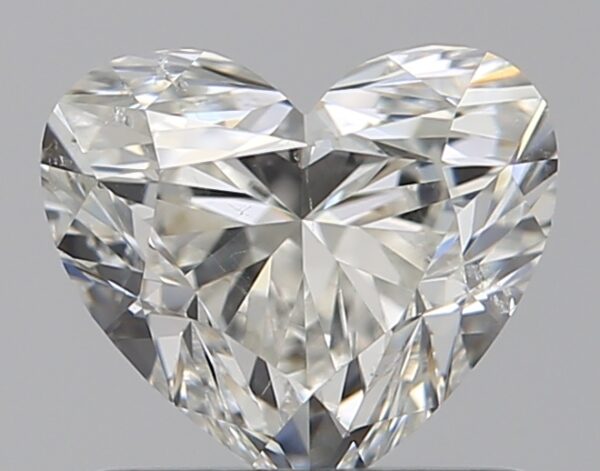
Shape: heart
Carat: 0.9
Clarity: SI1
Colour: I
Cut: EX
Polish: EX
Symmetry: VG
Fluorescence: N
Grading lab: GIA
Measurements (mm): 5.74 x 6.59 x 3.98